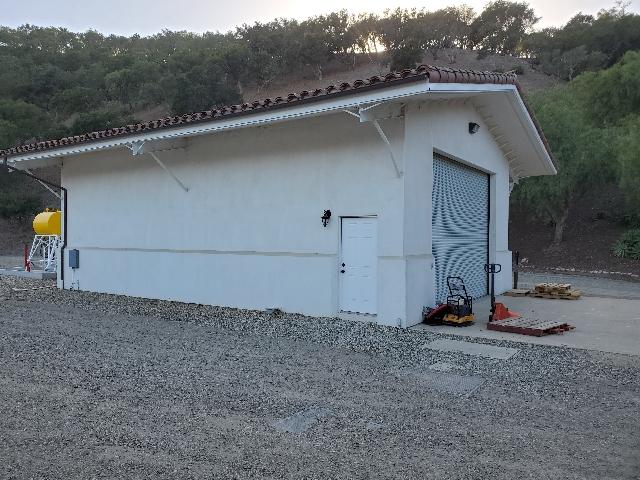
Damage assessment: no_damage